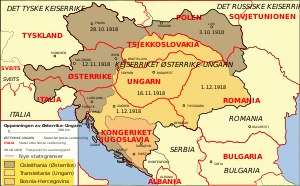
Anschluss / Baggrund
Delingen af Østrig-Ungarn efter 1. verdenskrig.
Anschluss, også skrevet Anschluß eller Anschluss Österreichs, er en tysk betegnelse på Nazi-Tysklands anneksion af Østrig den 12. marts 1938. Det var kulminationen af det nationale pres for at forene de tyske befolkninger i Østrig og Tyskland. Anschluss styrkede de tyske flanker mod Tjekkoslovakiet, da en krig truede pga. Hitlers krav om Sudetenland. Begge anneksioner ophørte efter Tysklands nederlag i 2. verdenskrig i 1945.